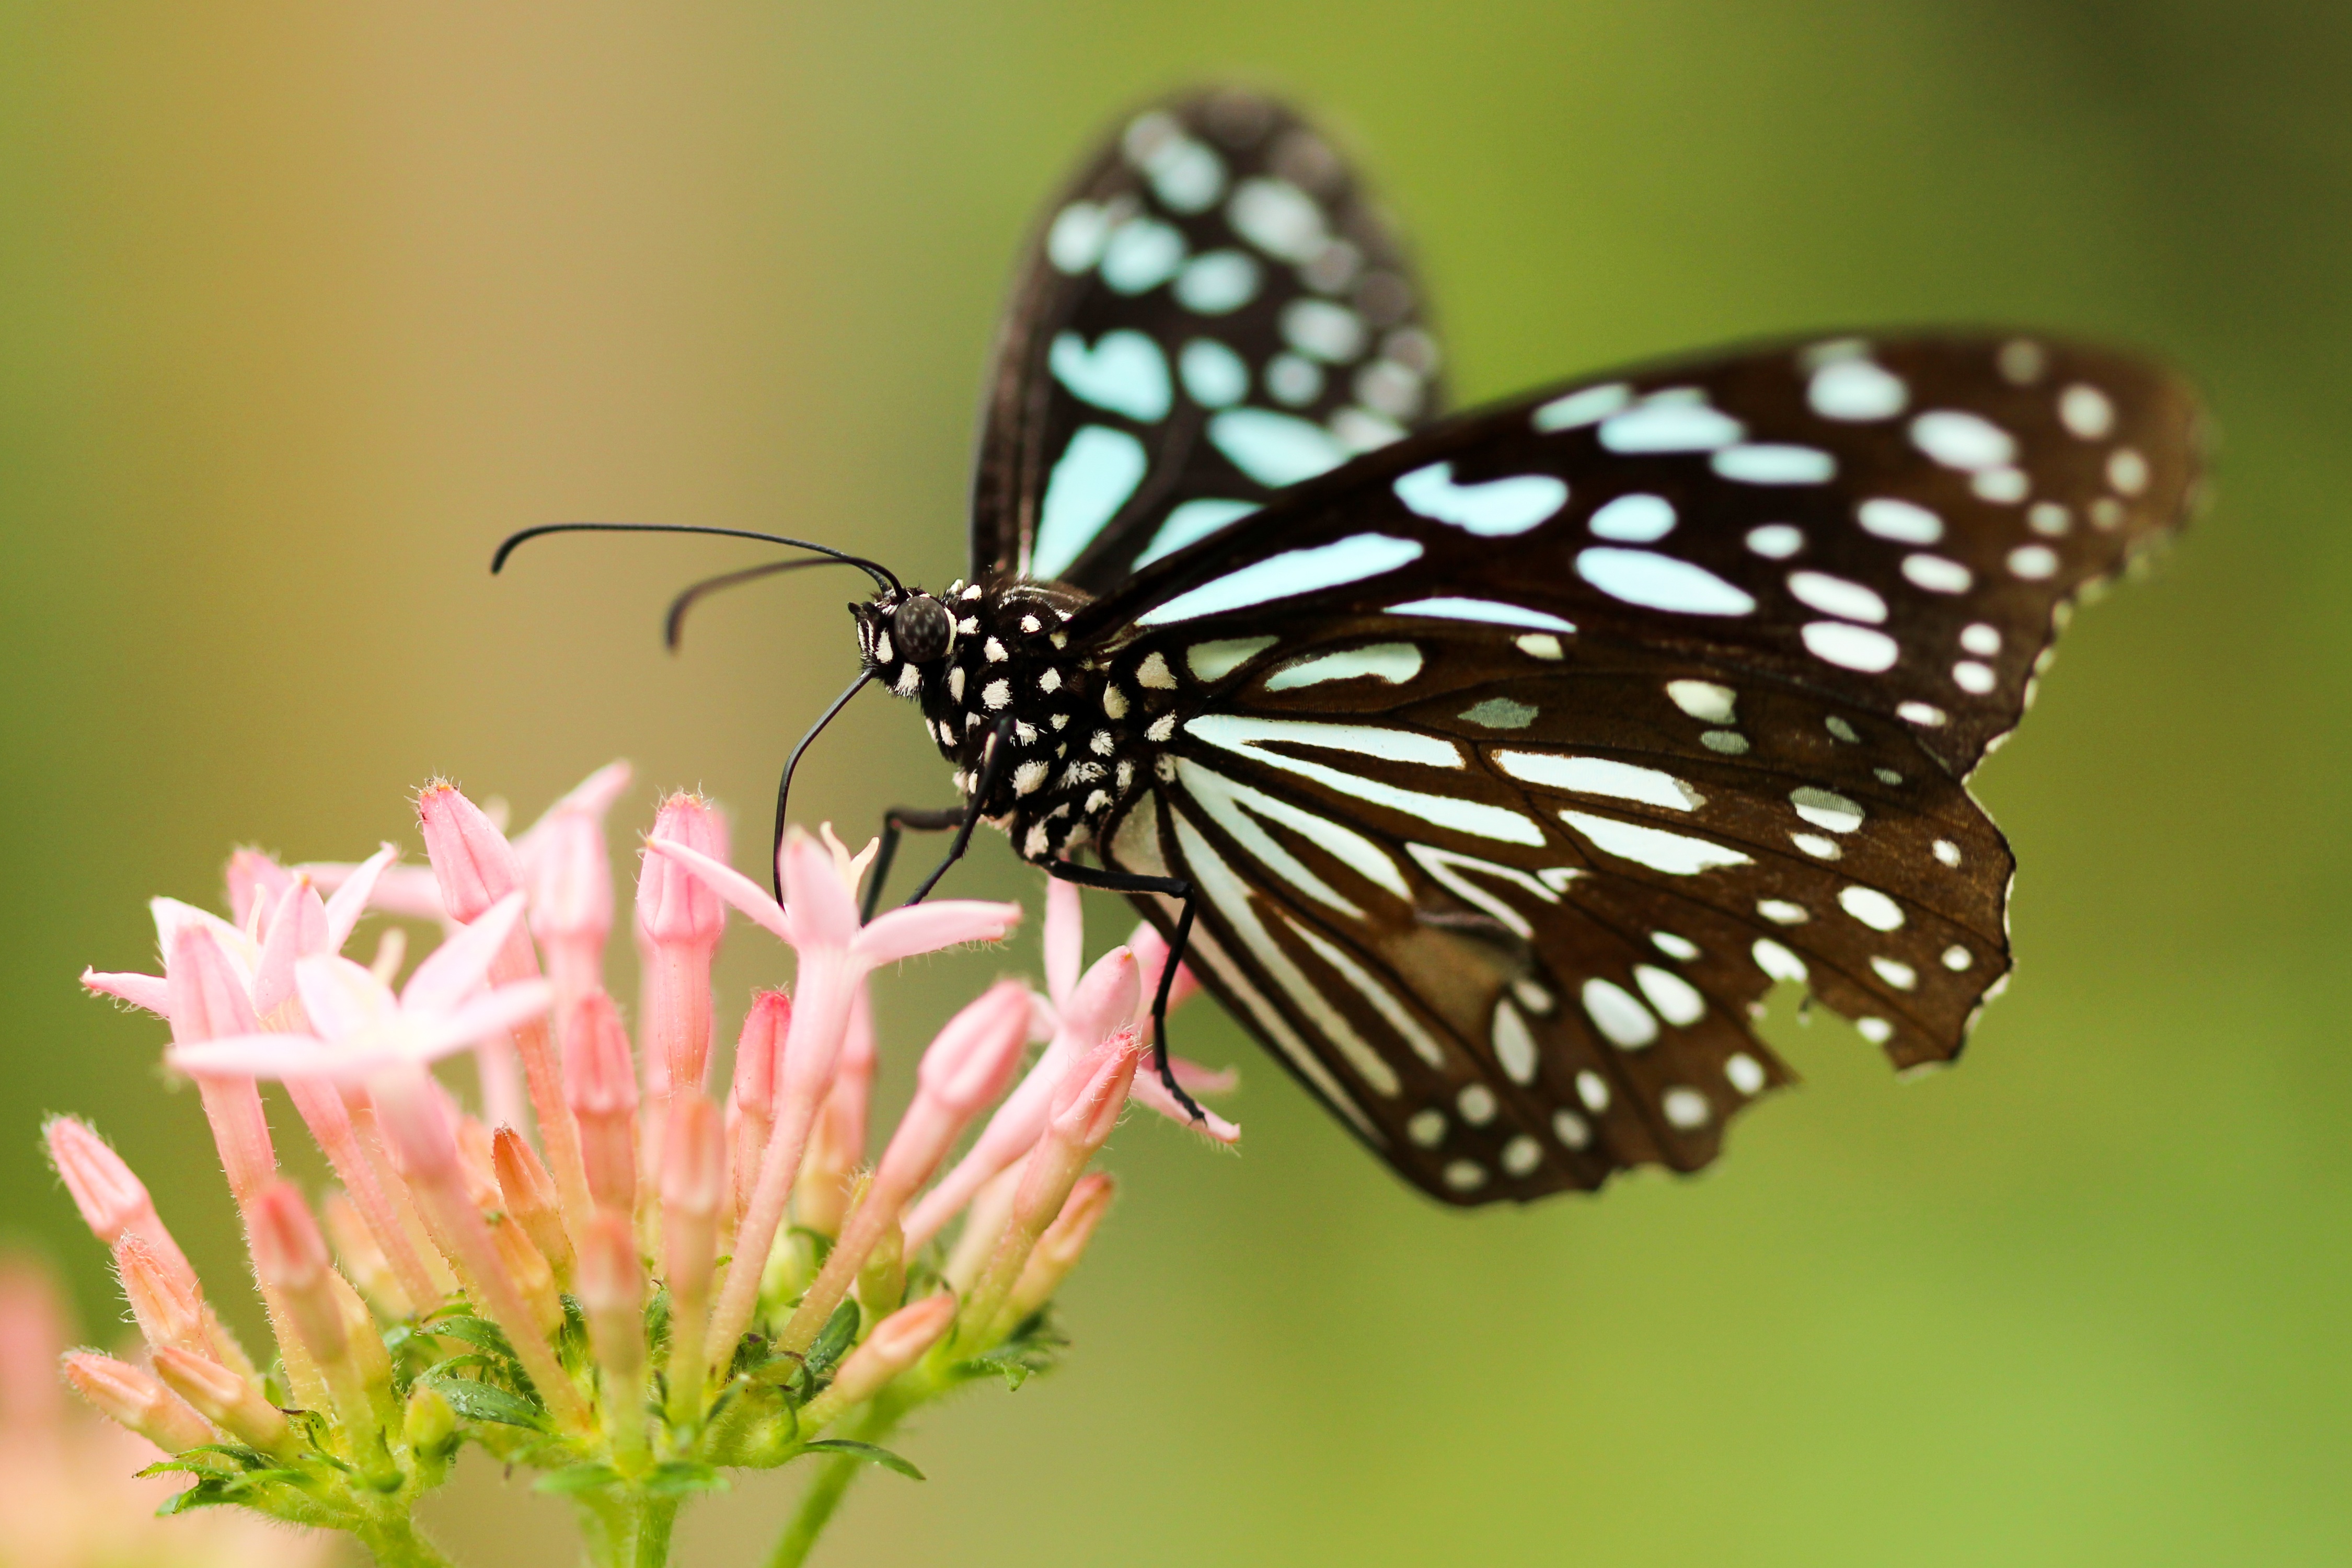
photography, flower, petal, insect, botany, butterfly, flora, fauna, invertebrate, close up, monarch butterfly, nectar, macro photography, organism, arthropod, pollinator, moths and butterflies, lycaenid, brush footed butterfly, colias